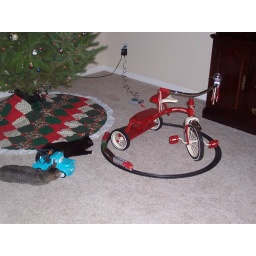
the kittens were fascinated by the train (naturally). They didn't try to climb the tree ... it was too ugly.